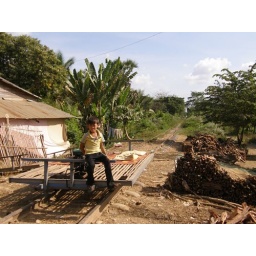
Bamboo train in de omgeving van Battambang